TFI International

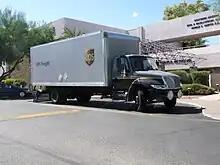
UPS Freight straight truck. UPS Freight was acquired by TFI in 2021 and renamed TForce Freight.

In January 2021, TFI agreed to purchase UPS' LTL and truckload subsidiary UPS Freight for . At the time, the acquisition was the second largest deal in North American trucking history after the 2017 merger of Swift Transportation and Knight Transportation and made TFI one of the largest trucking companies in North America.